Hans Backoff Escudero

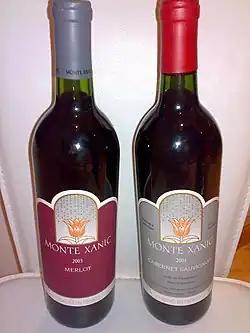
Two wines from the Monte Xanic vineyards

Monte Xanic was founded in 1987 (some sources say 1988) with several friends and partners, Tomas B. Fernandez, Manuel Castro, Eric R. W. Hagsater and Richard C. Hojel. Xanic is from the Cora language and means “the flower that blooms after the first rain,” referring a local desert phenomenon.